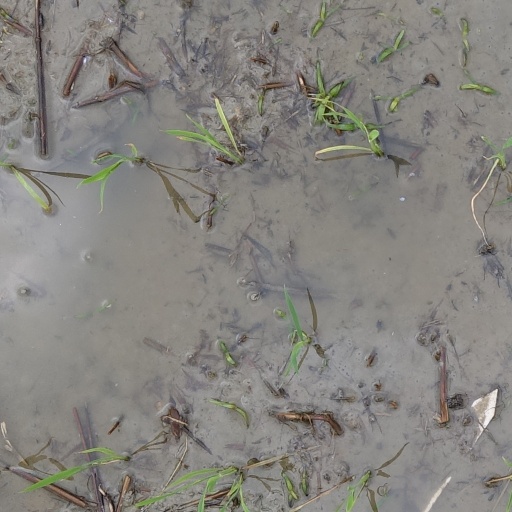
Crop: rice